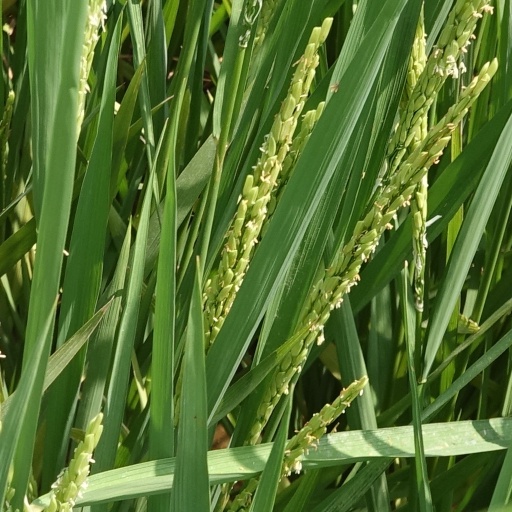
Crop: rice